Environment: real
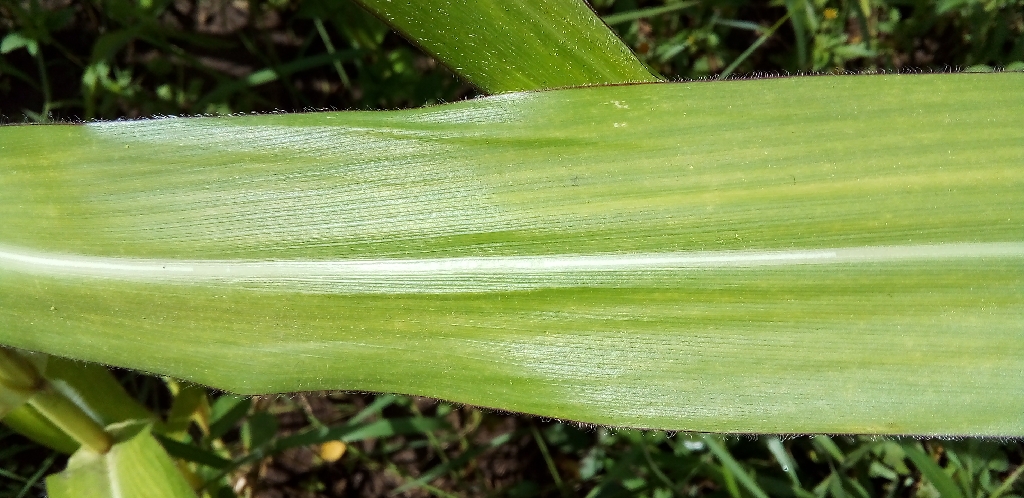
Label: healthy